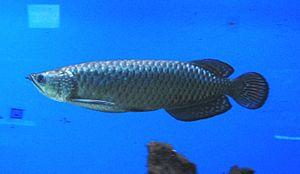
Scleropages jardinii est une espèce de poissons appartenant à la famille des Osteoglossidae.